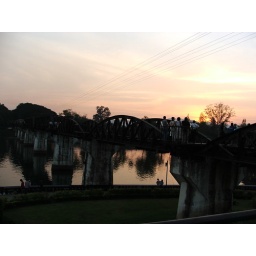
newest bridge over the river kwai